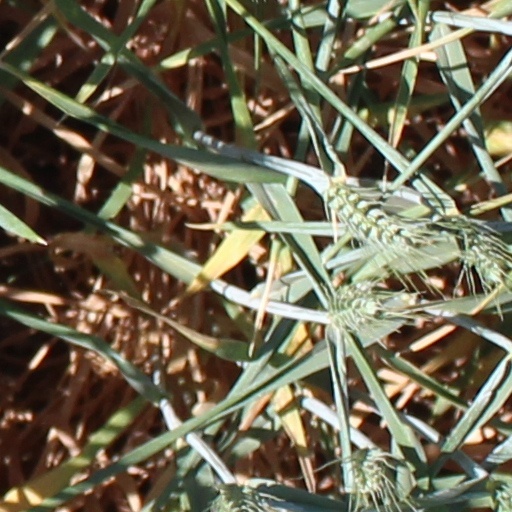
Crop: wheat